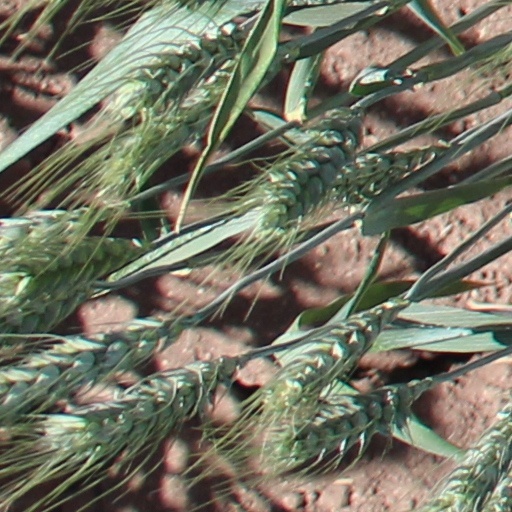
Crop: wheat